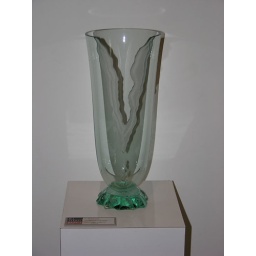
A clear glass vase in an art gallery in Downtown Napa